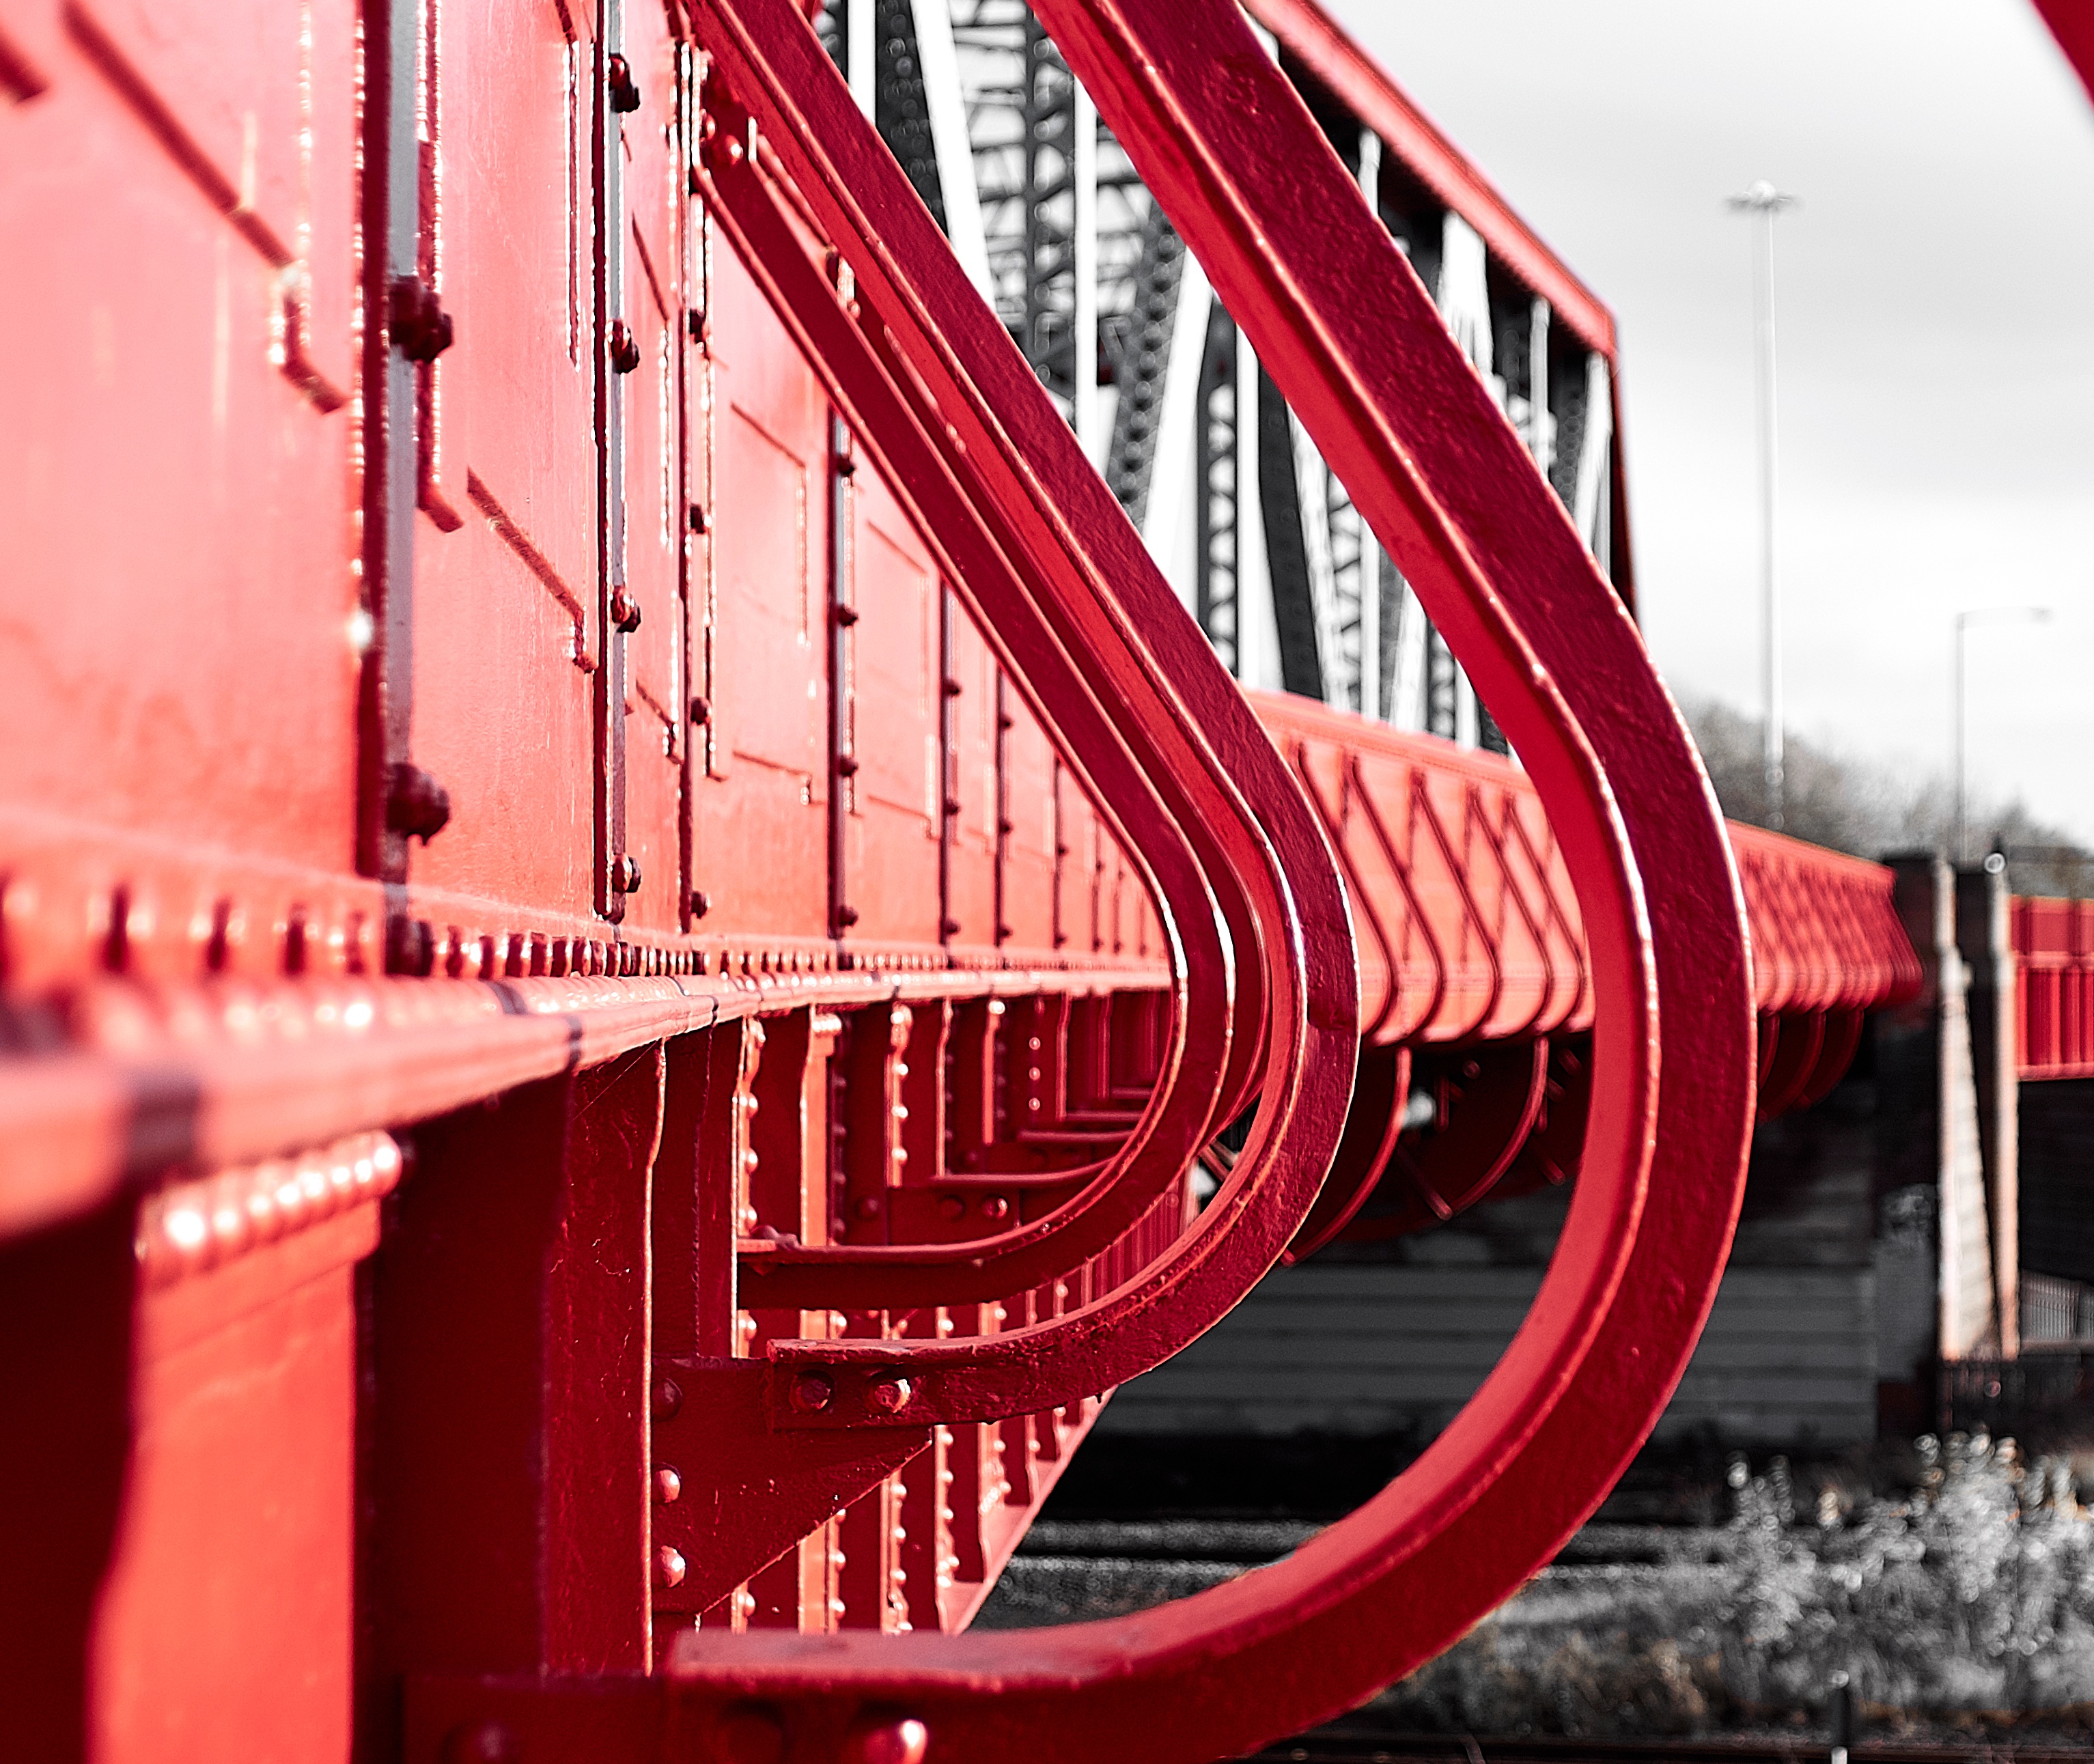
transport, red, vehicle, color, public transport